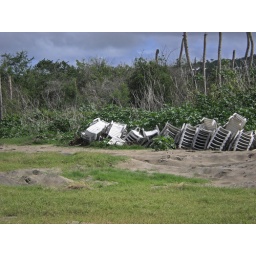
Where plastic chairs go to die, near where Four Seasons killed their palm trees by overeager landscaping.